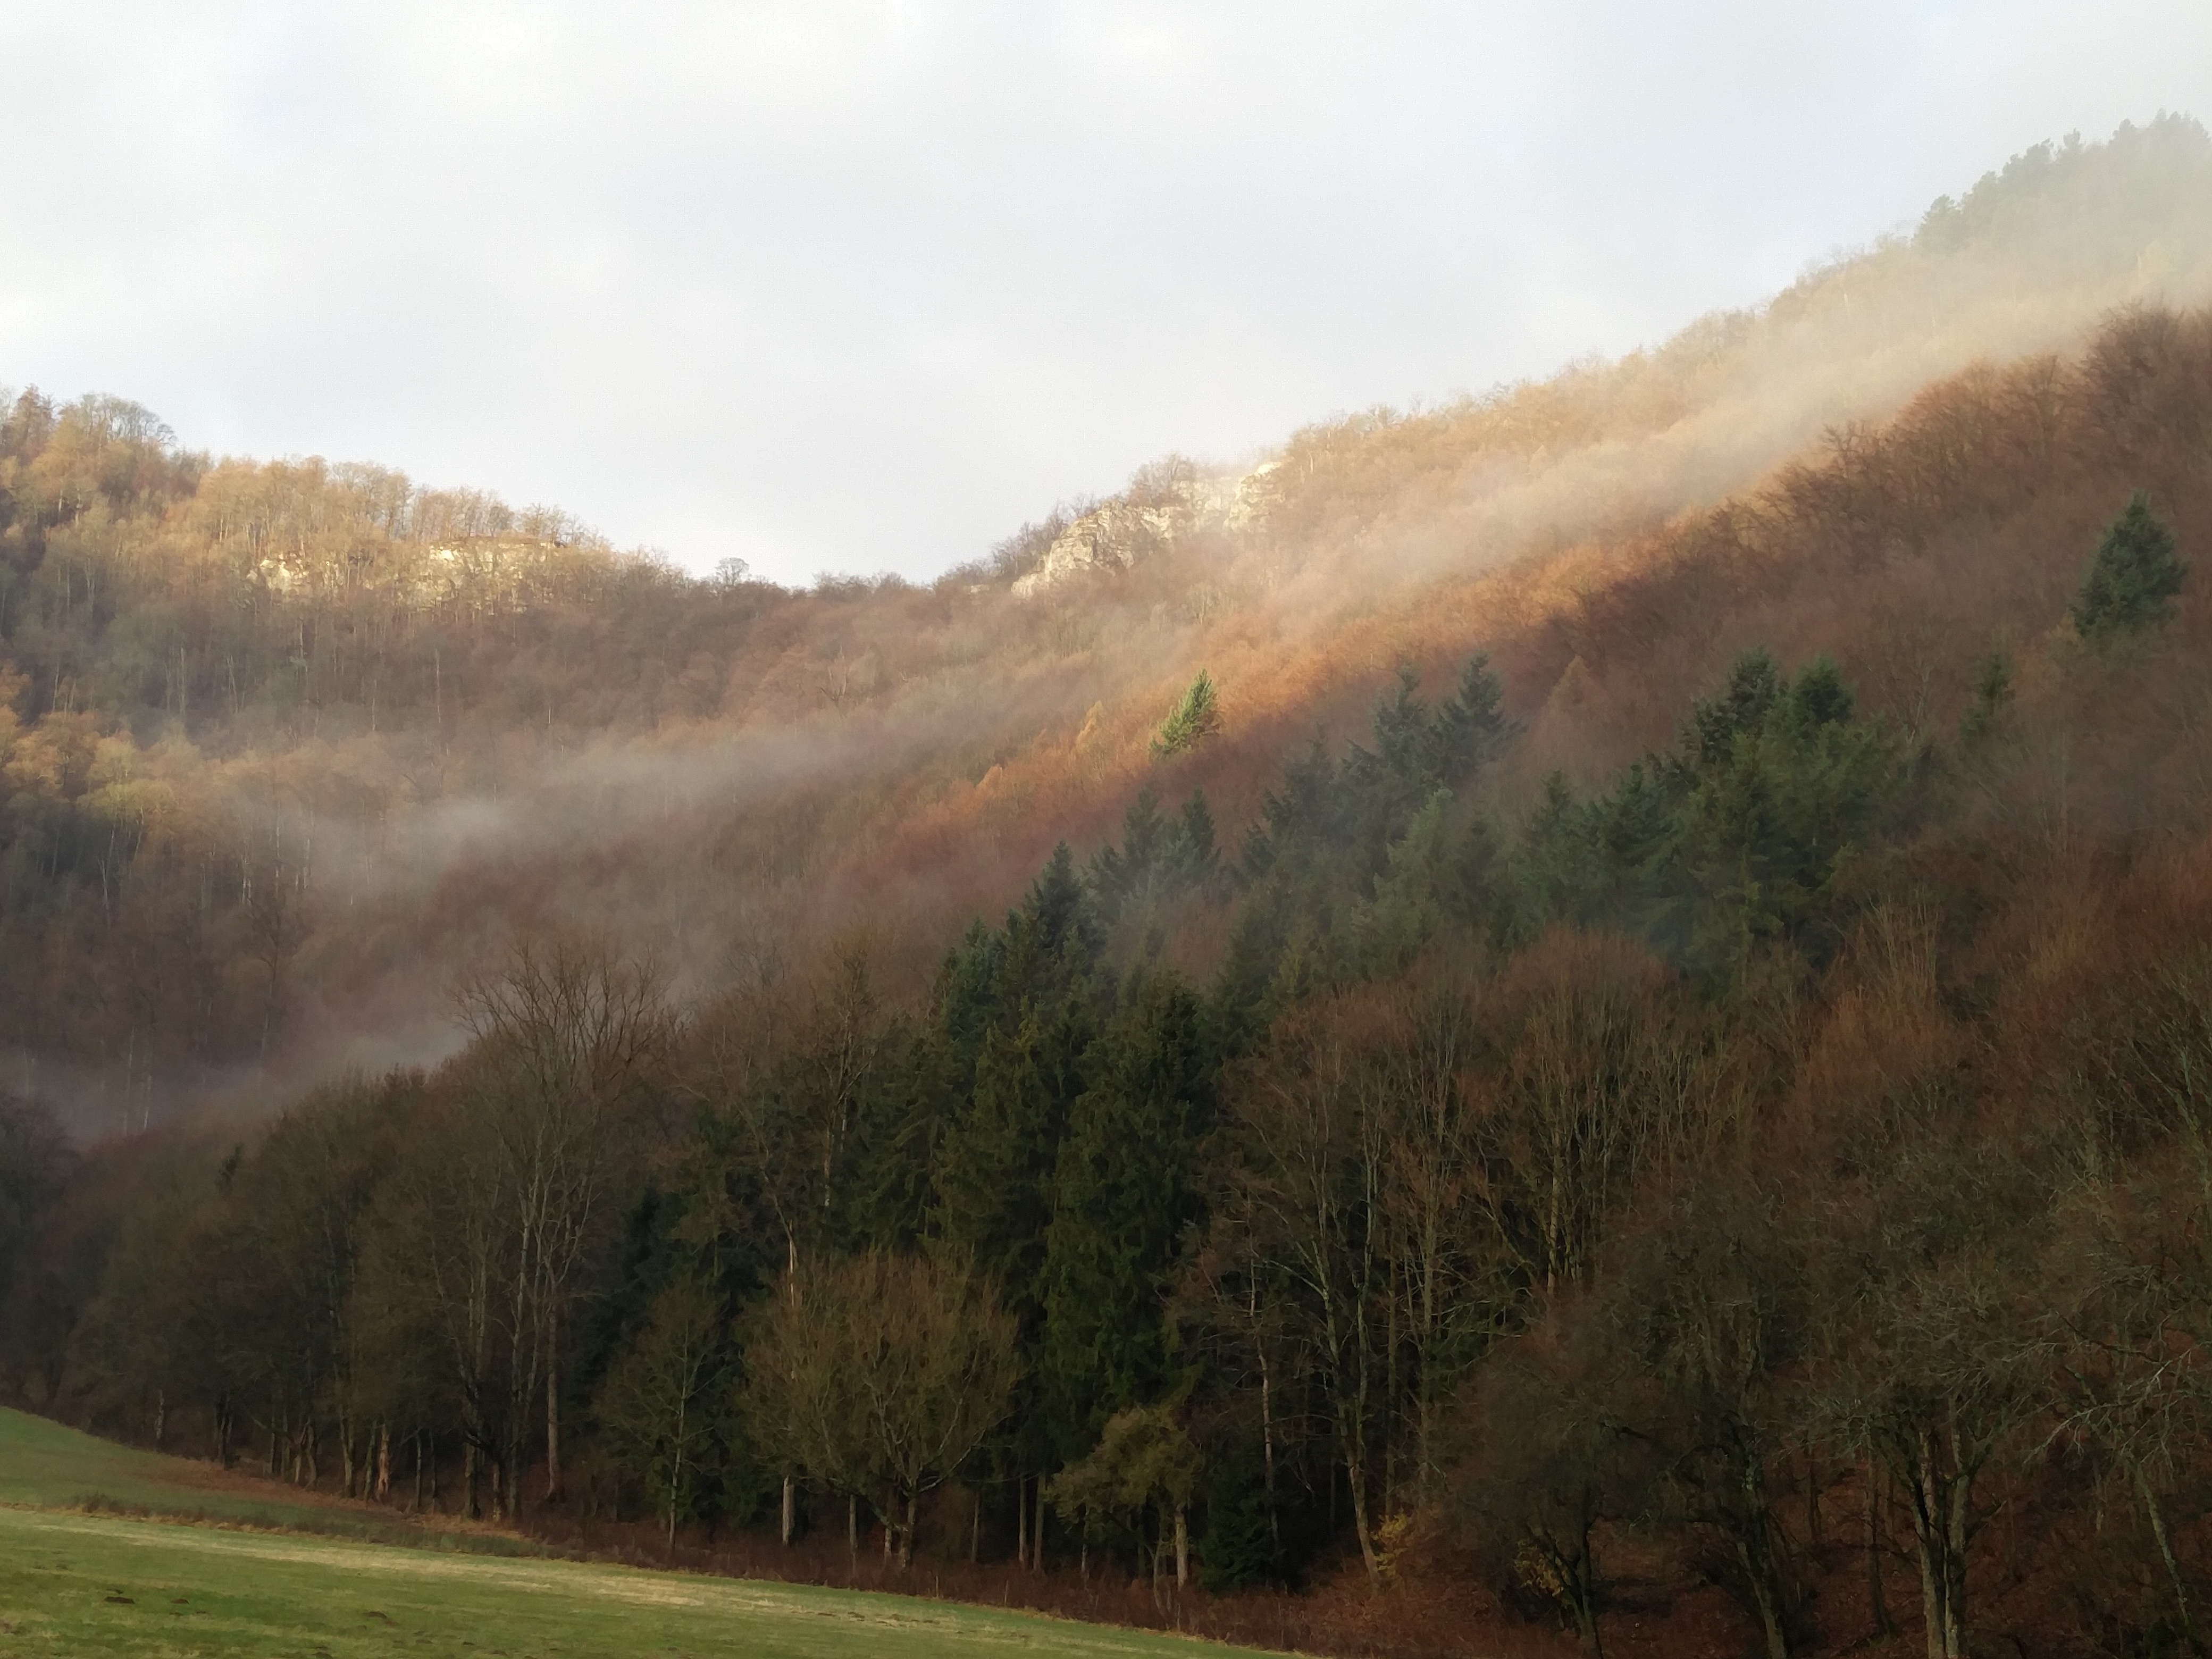
landscape, tree, nature, forest, wilderness, mountain, cloud, fog, mist, morning, leaf, hill, dawn, atmosphere, valley, mountain range, autumn, weather, season, trees, plateau, november, habitat, mood, fall foliage, wildfire, rural area, natural environment, geographical feature, atmospheric phenomenon, woody plant, mountainous landforms